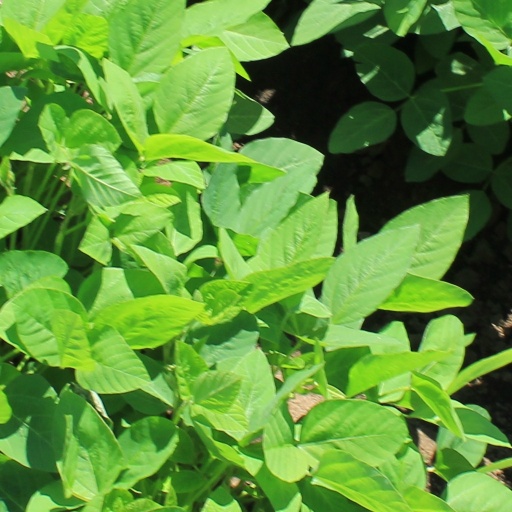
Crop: soybean